Rushton, Northamptonshire

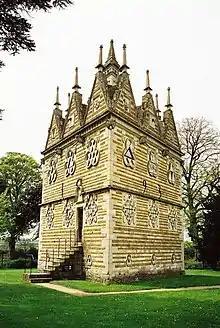
Rushton Triangular Lodge

The village is home to Rushton Triangular Lodge which is in the former grounds of Rushton Hall, which is west of the village; the hall is currently a hotel.